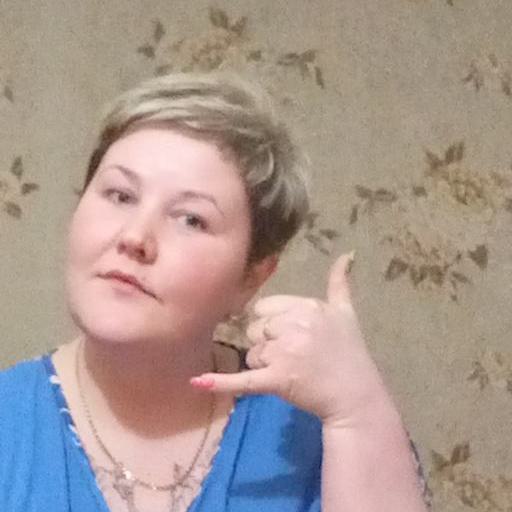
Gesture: call